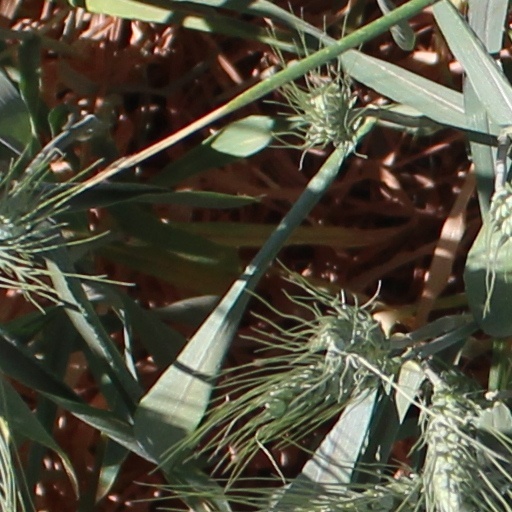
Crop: wheat